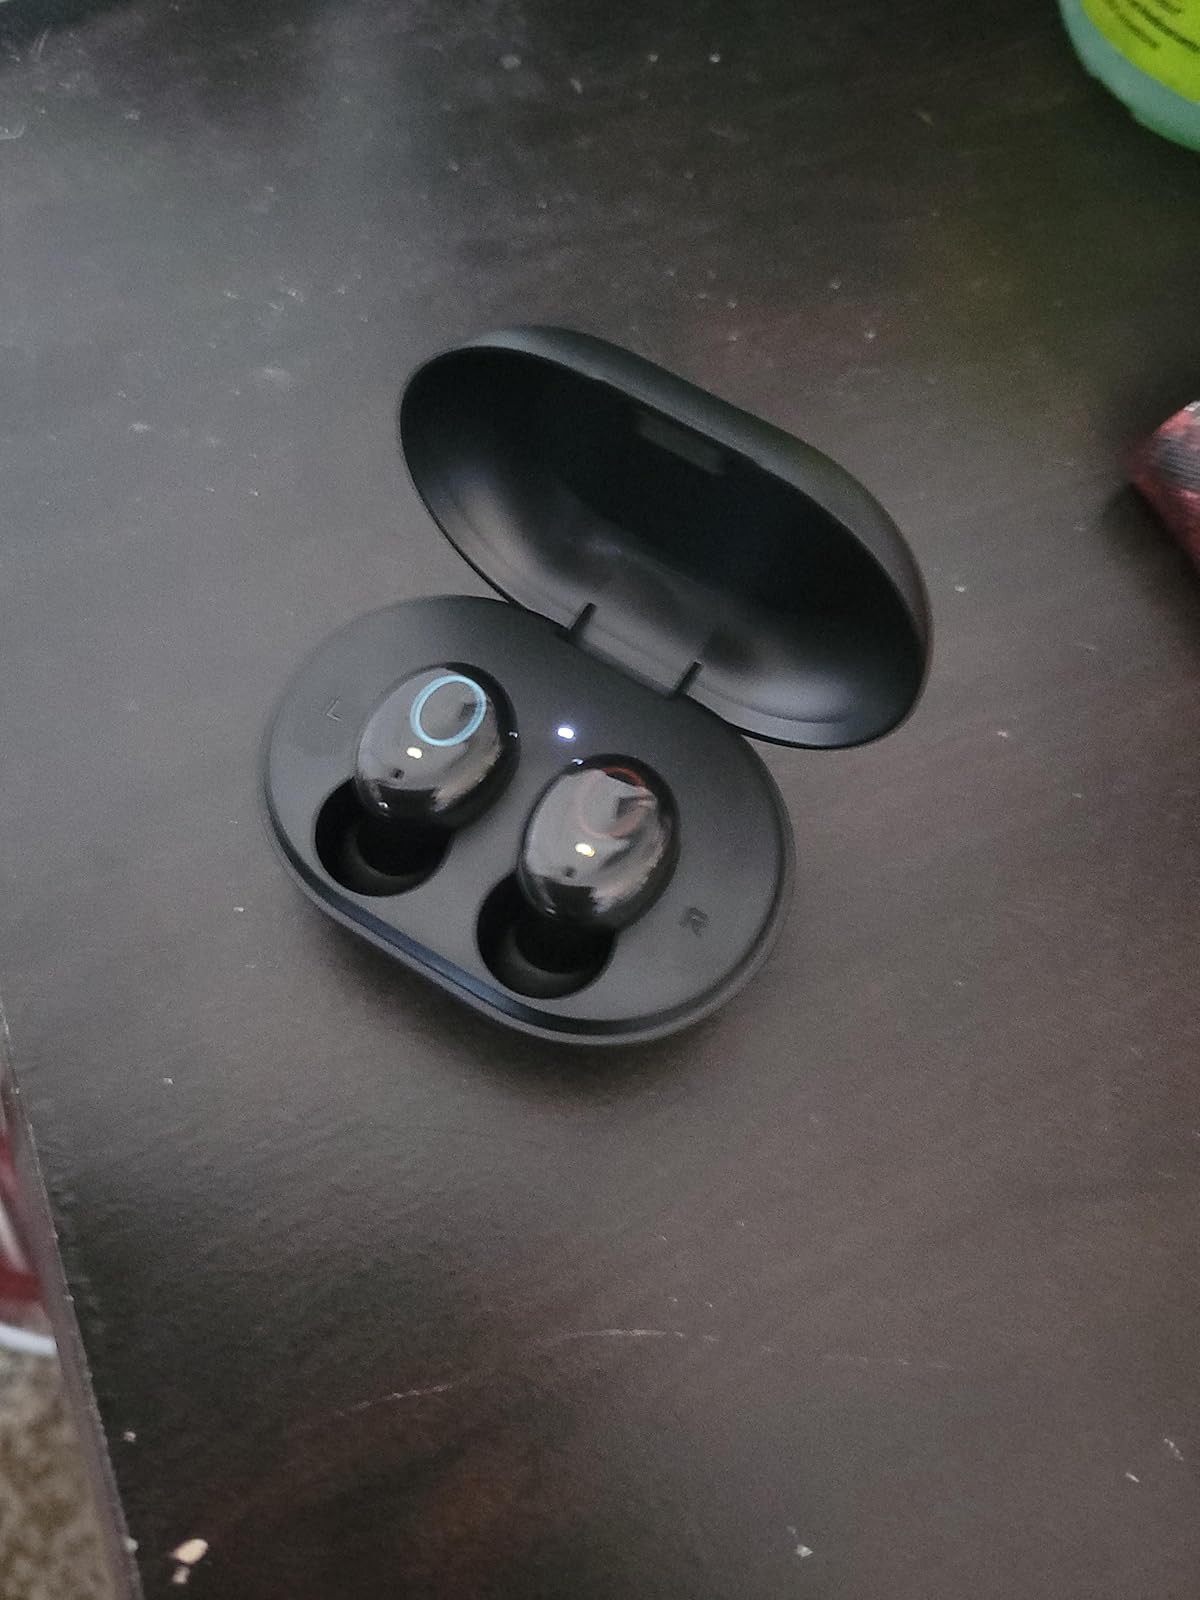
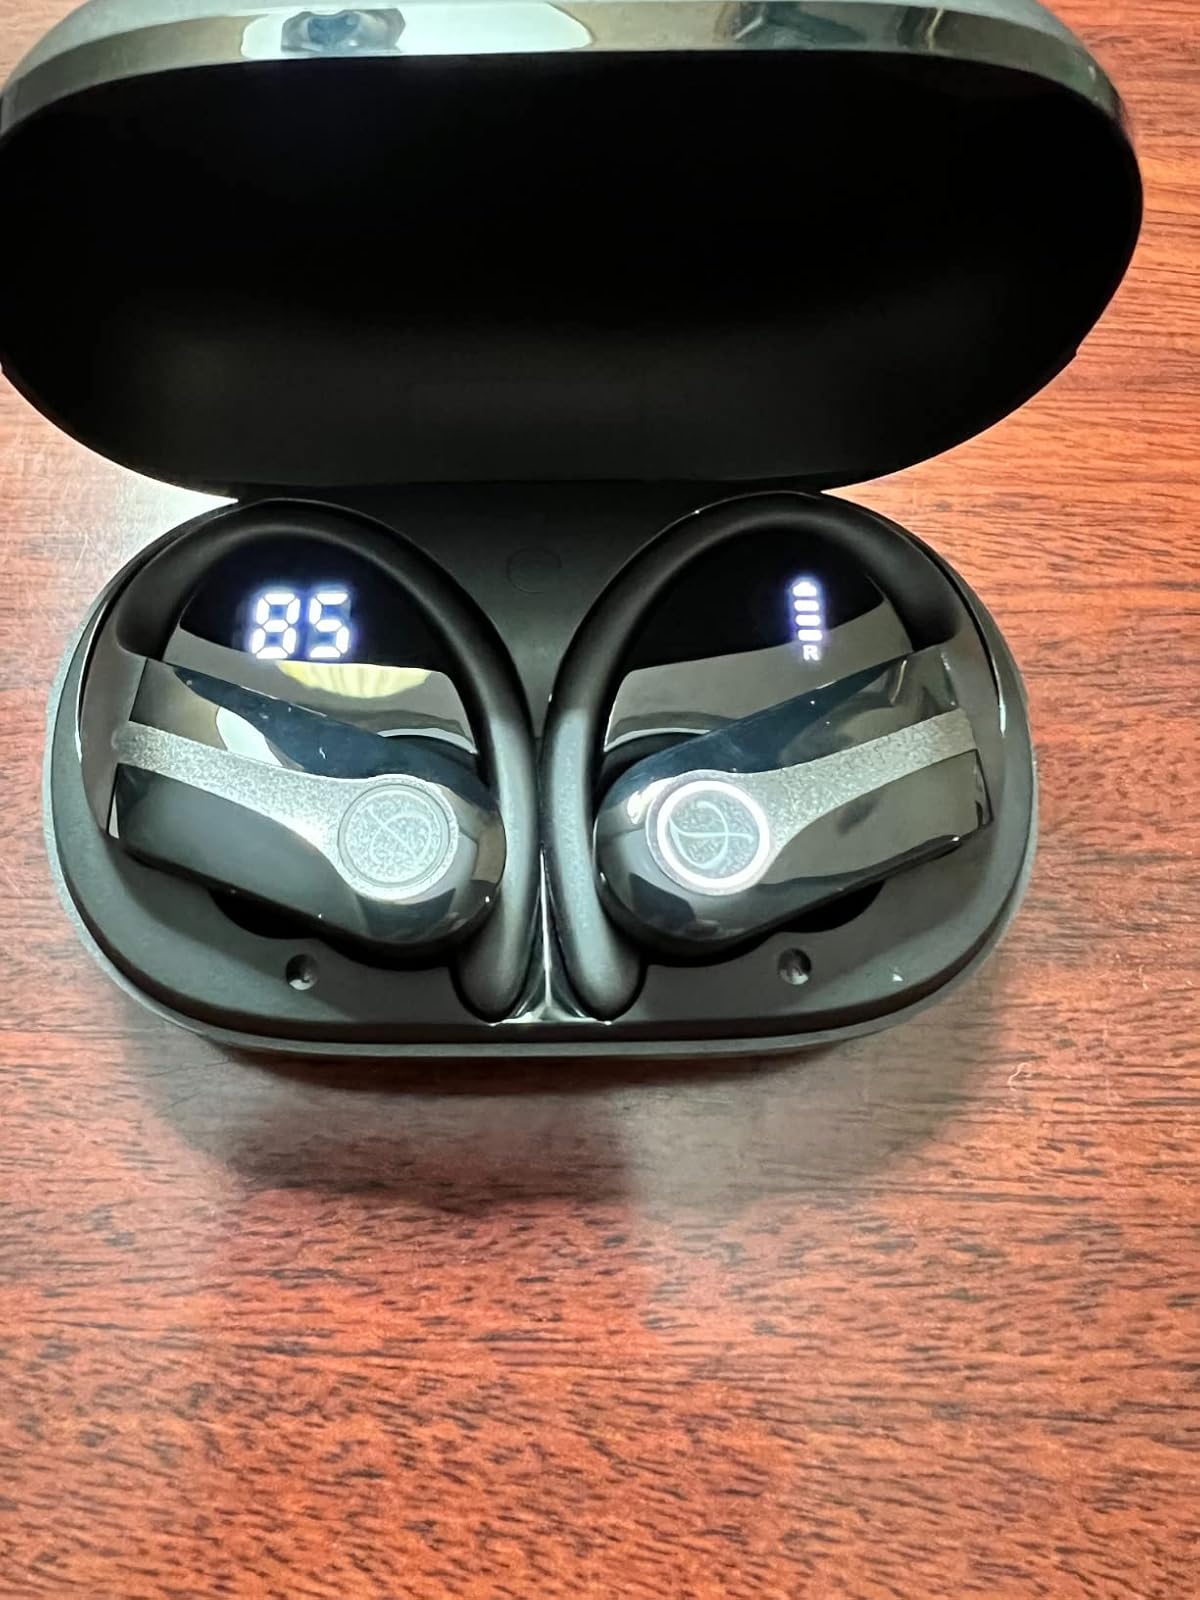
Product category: earbuds
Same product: no